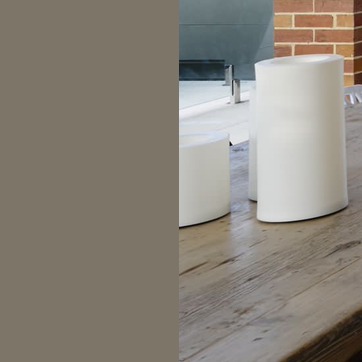
Material: ceramic